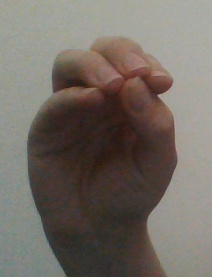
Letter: ha